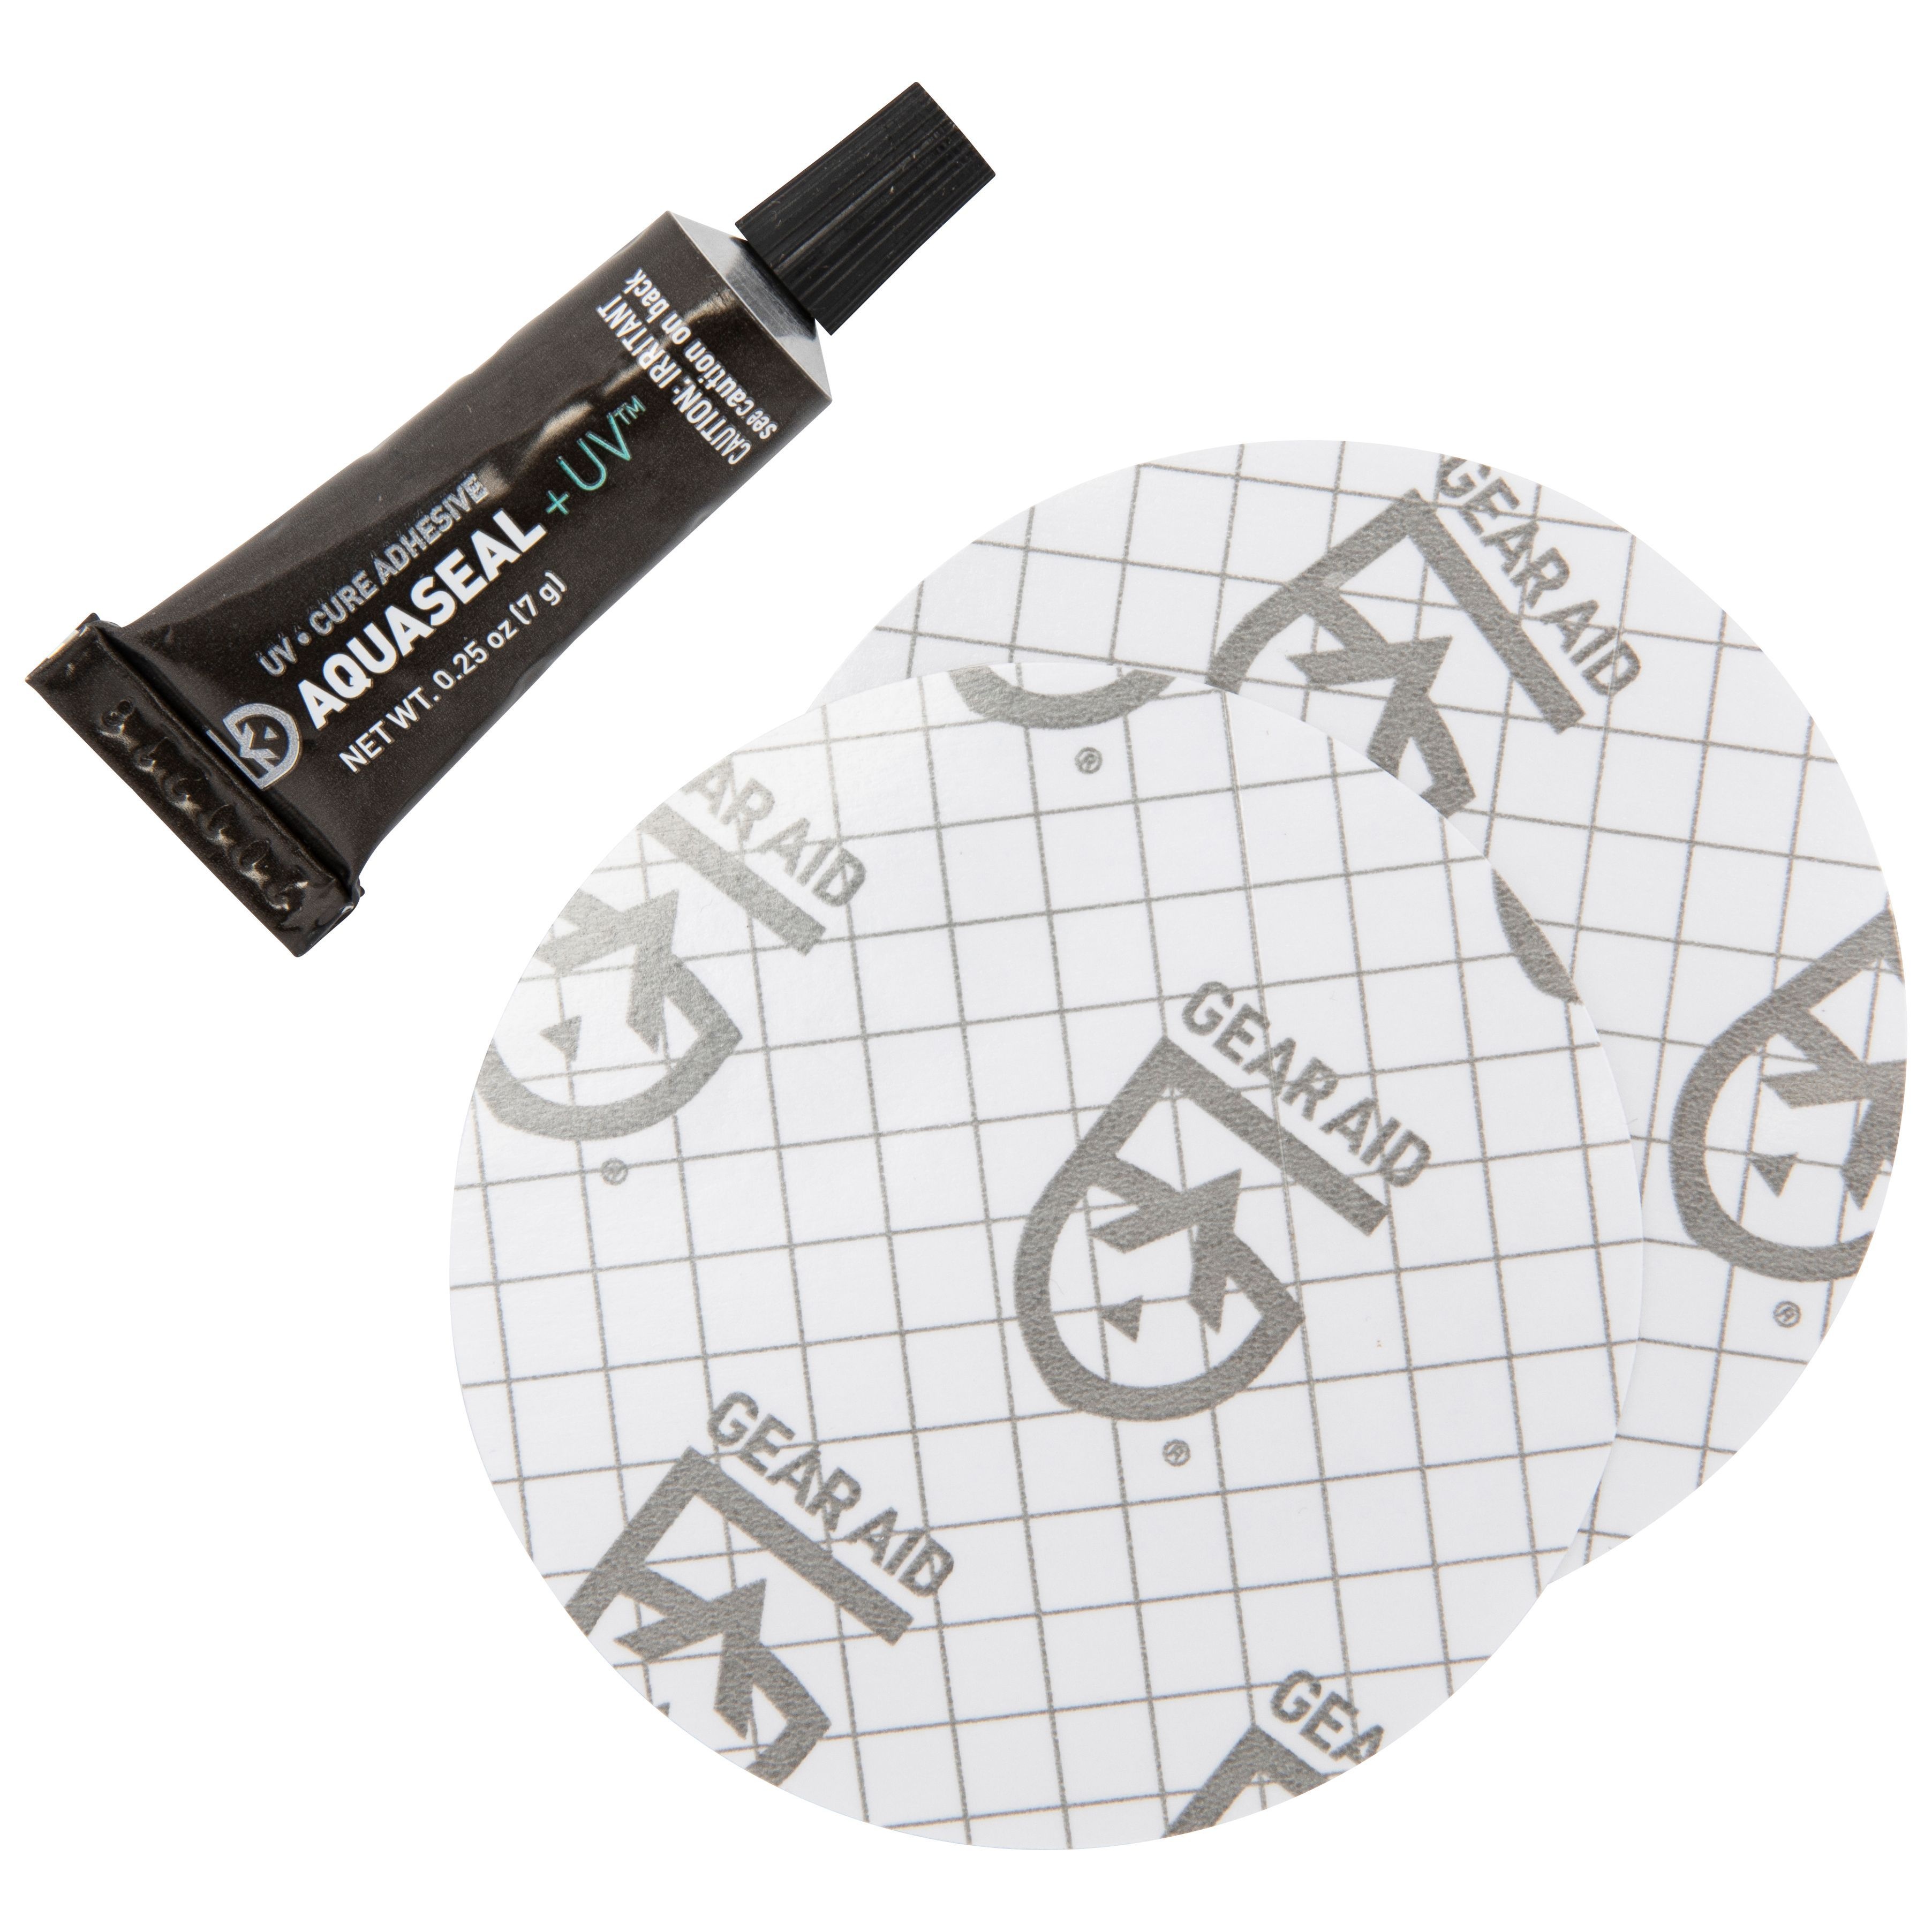
Simms Field Repair Kit
Quick-curing Aquaseal UV and Tenacious Tape patches for instant on-the-water repairs to waders and raingear. Product Features: Aquaseal UV and cuttable Tenacious Tape patches for quick, reliable repairs Material for several large or dozens of small repairs Instructions included Product Specifications: Fabric: N/A
Brand: Simms
Category: Sporting Goods > Outdoor Recreation > Fishing > Fishing & Hunting Waders > Wader Repair Kits